Osmo Valtonen

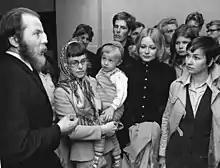
Osmo Valtonen (to the left) in 1969.

Osmo Kalervo Valtonen (30 January 1929 – 3 May 2002) was an artist from Finland. He was a pioneer of kinetic art in Finland. His most popular works were machines which drew shapes in sand.